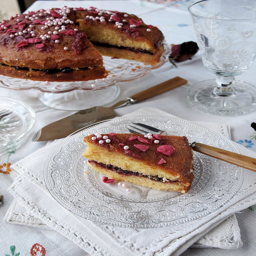
A layer cake and an individual slice upon decorative tableware.
Cake being served at a fine afternoon tea party
A piece of cake is sitting on a crystal dessert plate.
A cake with a piece cut from it on a plate.
A cake with a piece cut and ready to eat.